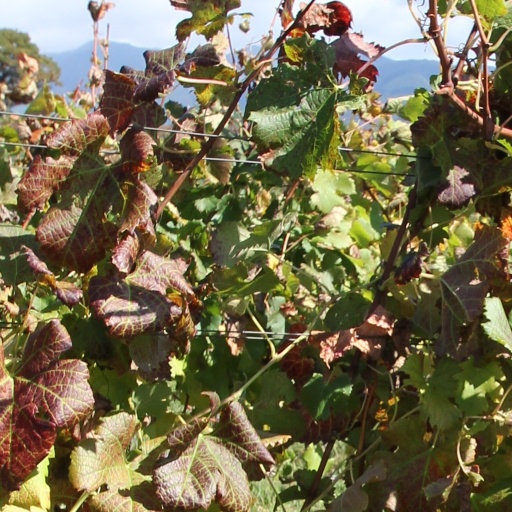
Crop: grape